Victorian Railways power vans

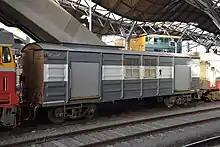
HEP Type Power generator car No.PH454 working with 4-car FN set No.FN19

By the mid-1980s, passenger trains within Victoria almost always required head-end power (HEP), as the wooden cars were phased out. While a number of trains had self-contained generator supplies, the majority required HEP from outside sources. The N and P class locomotives were fitted with HEP generators, but if another locomotive were to haul the train or if the locomotive's HEP generator failed, there would be no power supply for the carriages.